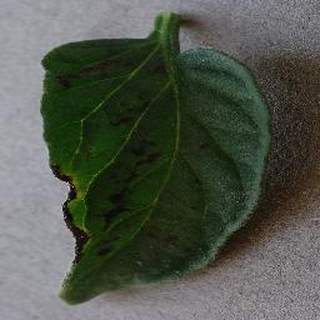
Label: tomato_early_blight